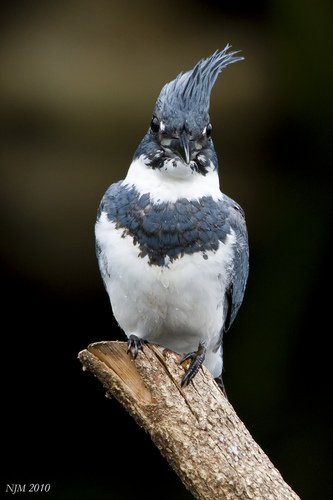
white bird with dark blue stripes across the body, feathers, and tail with a black beak and black feet.
a small bird with a blue breast and crown and white belly.
a bird with a blue crown, white throat, blue breast and black molar strips.
this blue and white bird has a tuft of blue feathers sticking up from the crown, the throat is white.
this bird has a really big crown and a white belly.
this medium sized bird has a sharp pointed black beak and black eyes and features a blue head and wings and a blue breast plate surrounded by a white neck and white lower body.
the bird in this picture is mostly white, with a blue crest and a blue streak across the breast.
this particular bird has a belly that is white and has black spots on its breasts
this bird has wings that are blue and has a white bellya bird with greyish blue and white feathers with large crown feathers.
Species: Belted Kingfisher